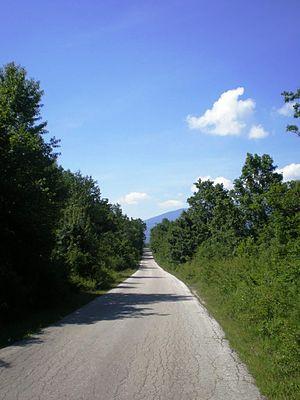
Trijebovo est un village de Bosnie-Herzégovine. Il est situé dans la municipalité de Mrkonjić Grad et dans la République serbe de Bosnie. Selon les premiers résultats du recensement bosnien de 2013, il compte 216 habitants.